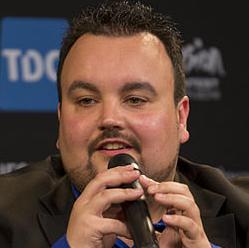
Age: 31